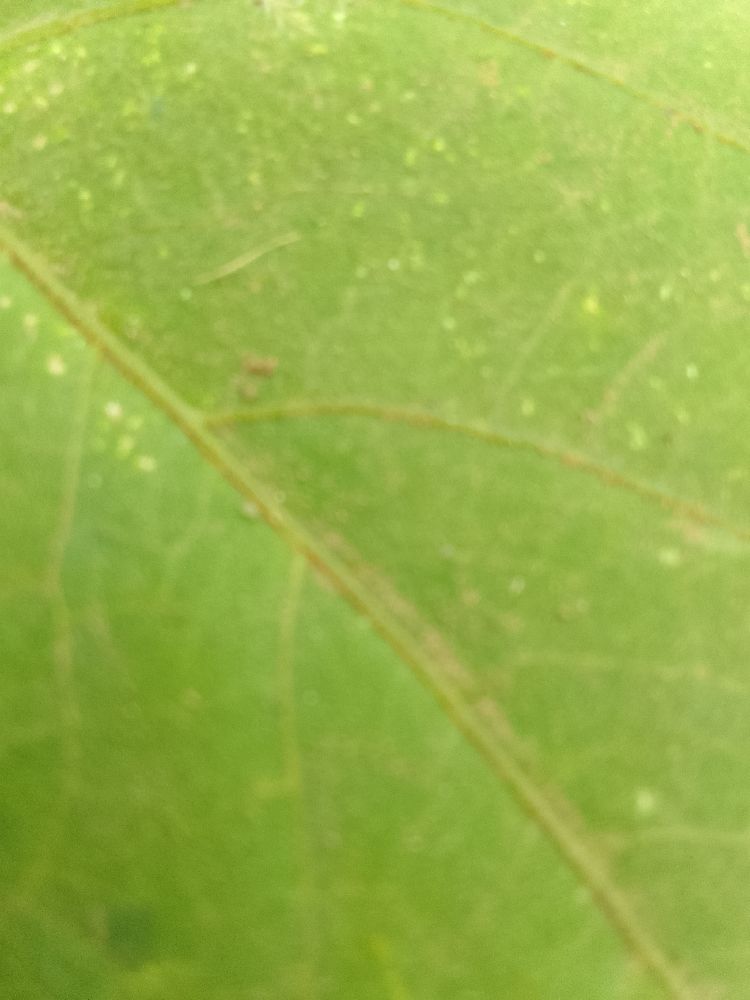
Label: healthy